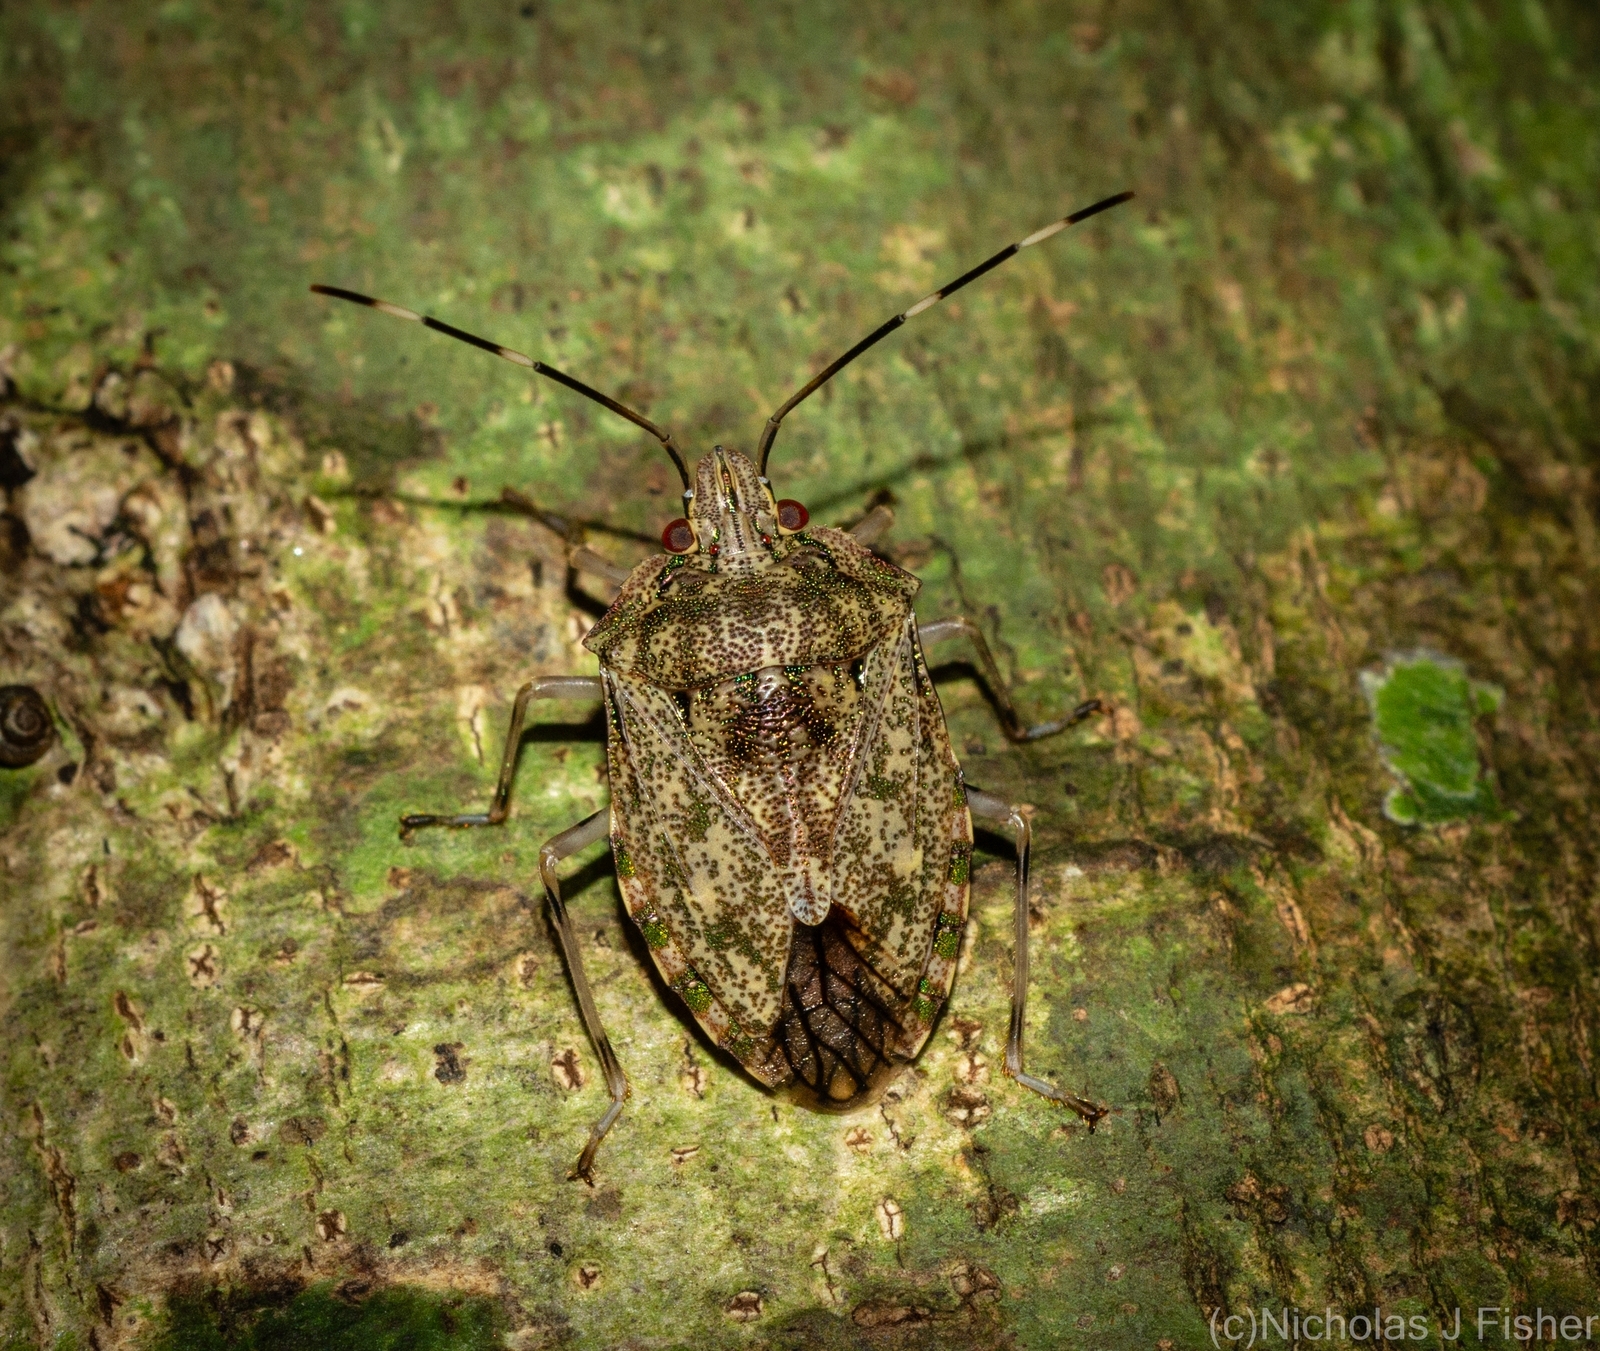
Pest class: stink_bug